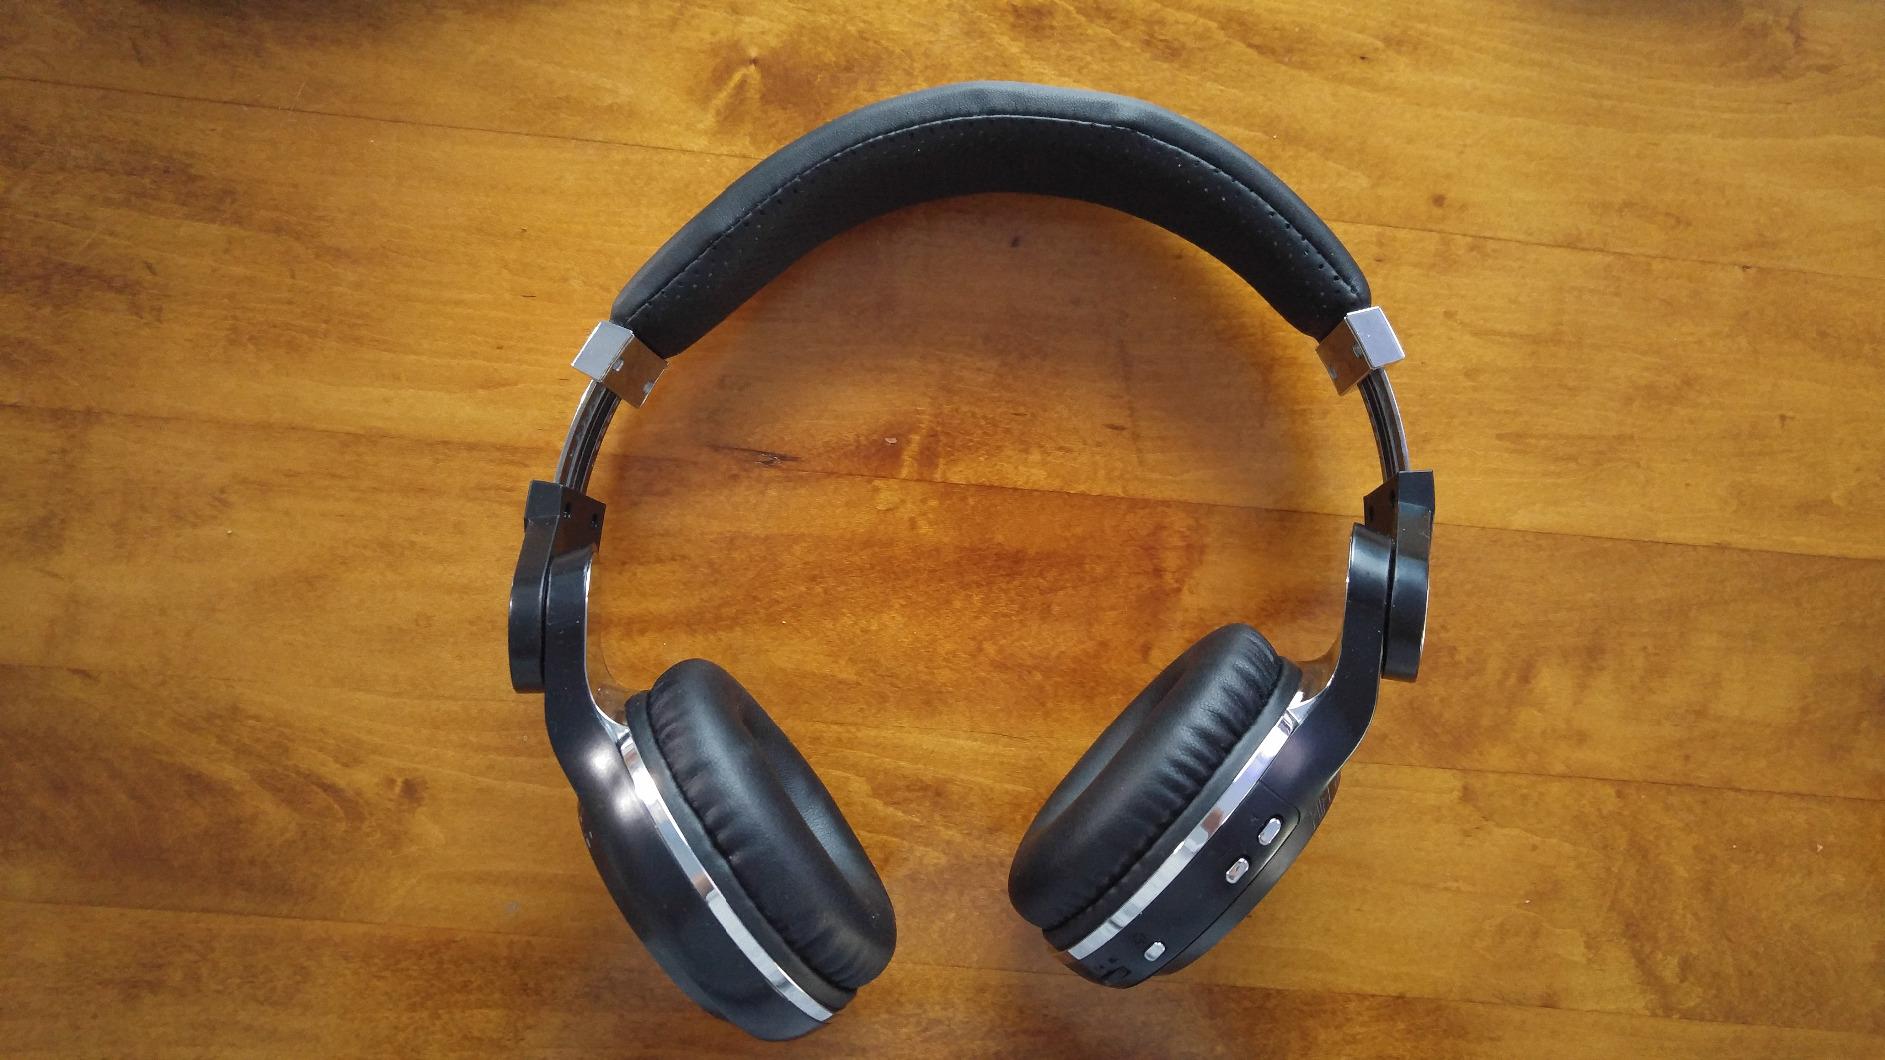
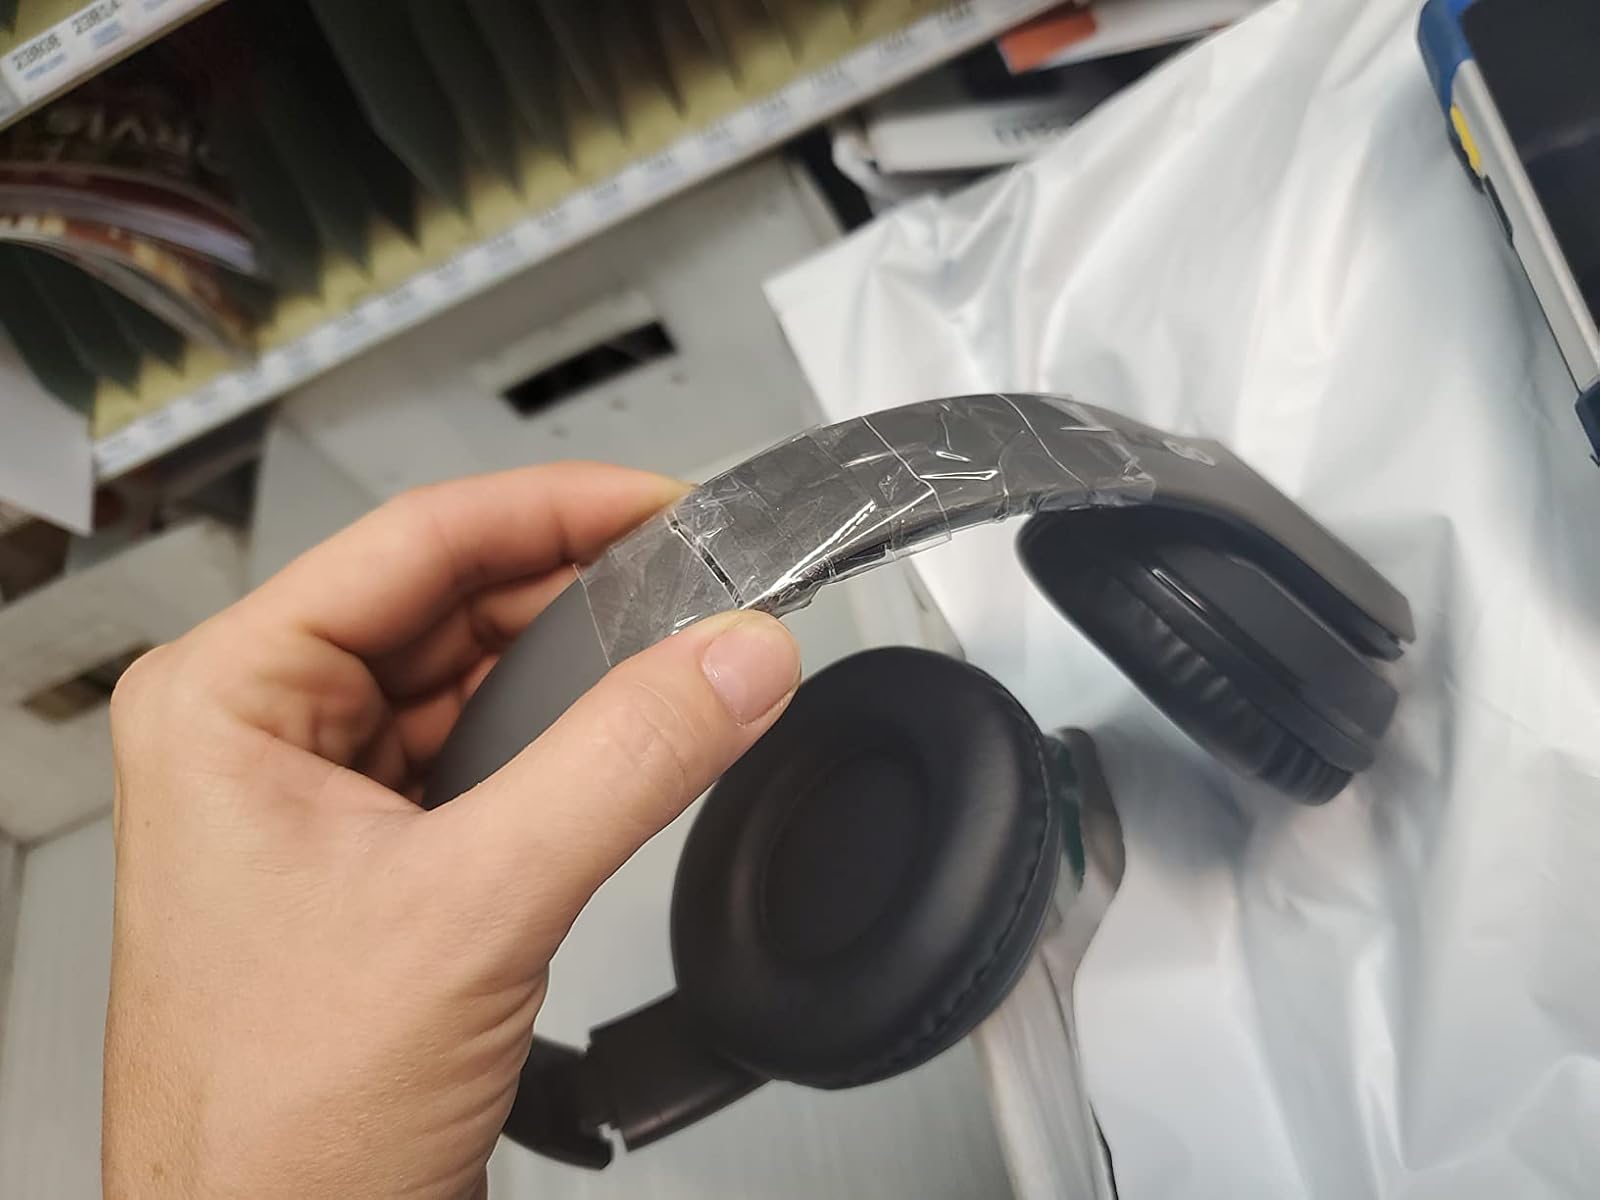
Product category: headphones
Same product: no